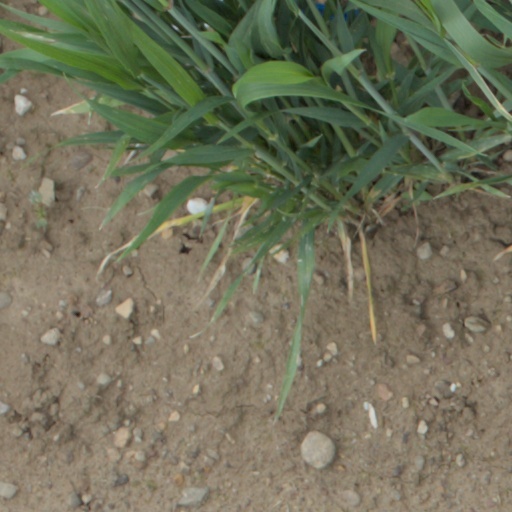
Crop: wheat